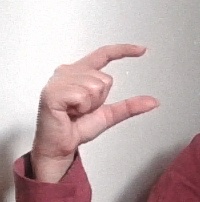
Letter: dal